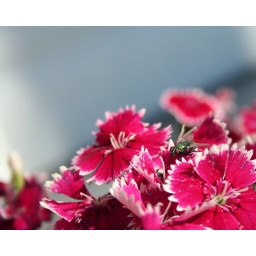
a dirty fly against pretty pink flowers.